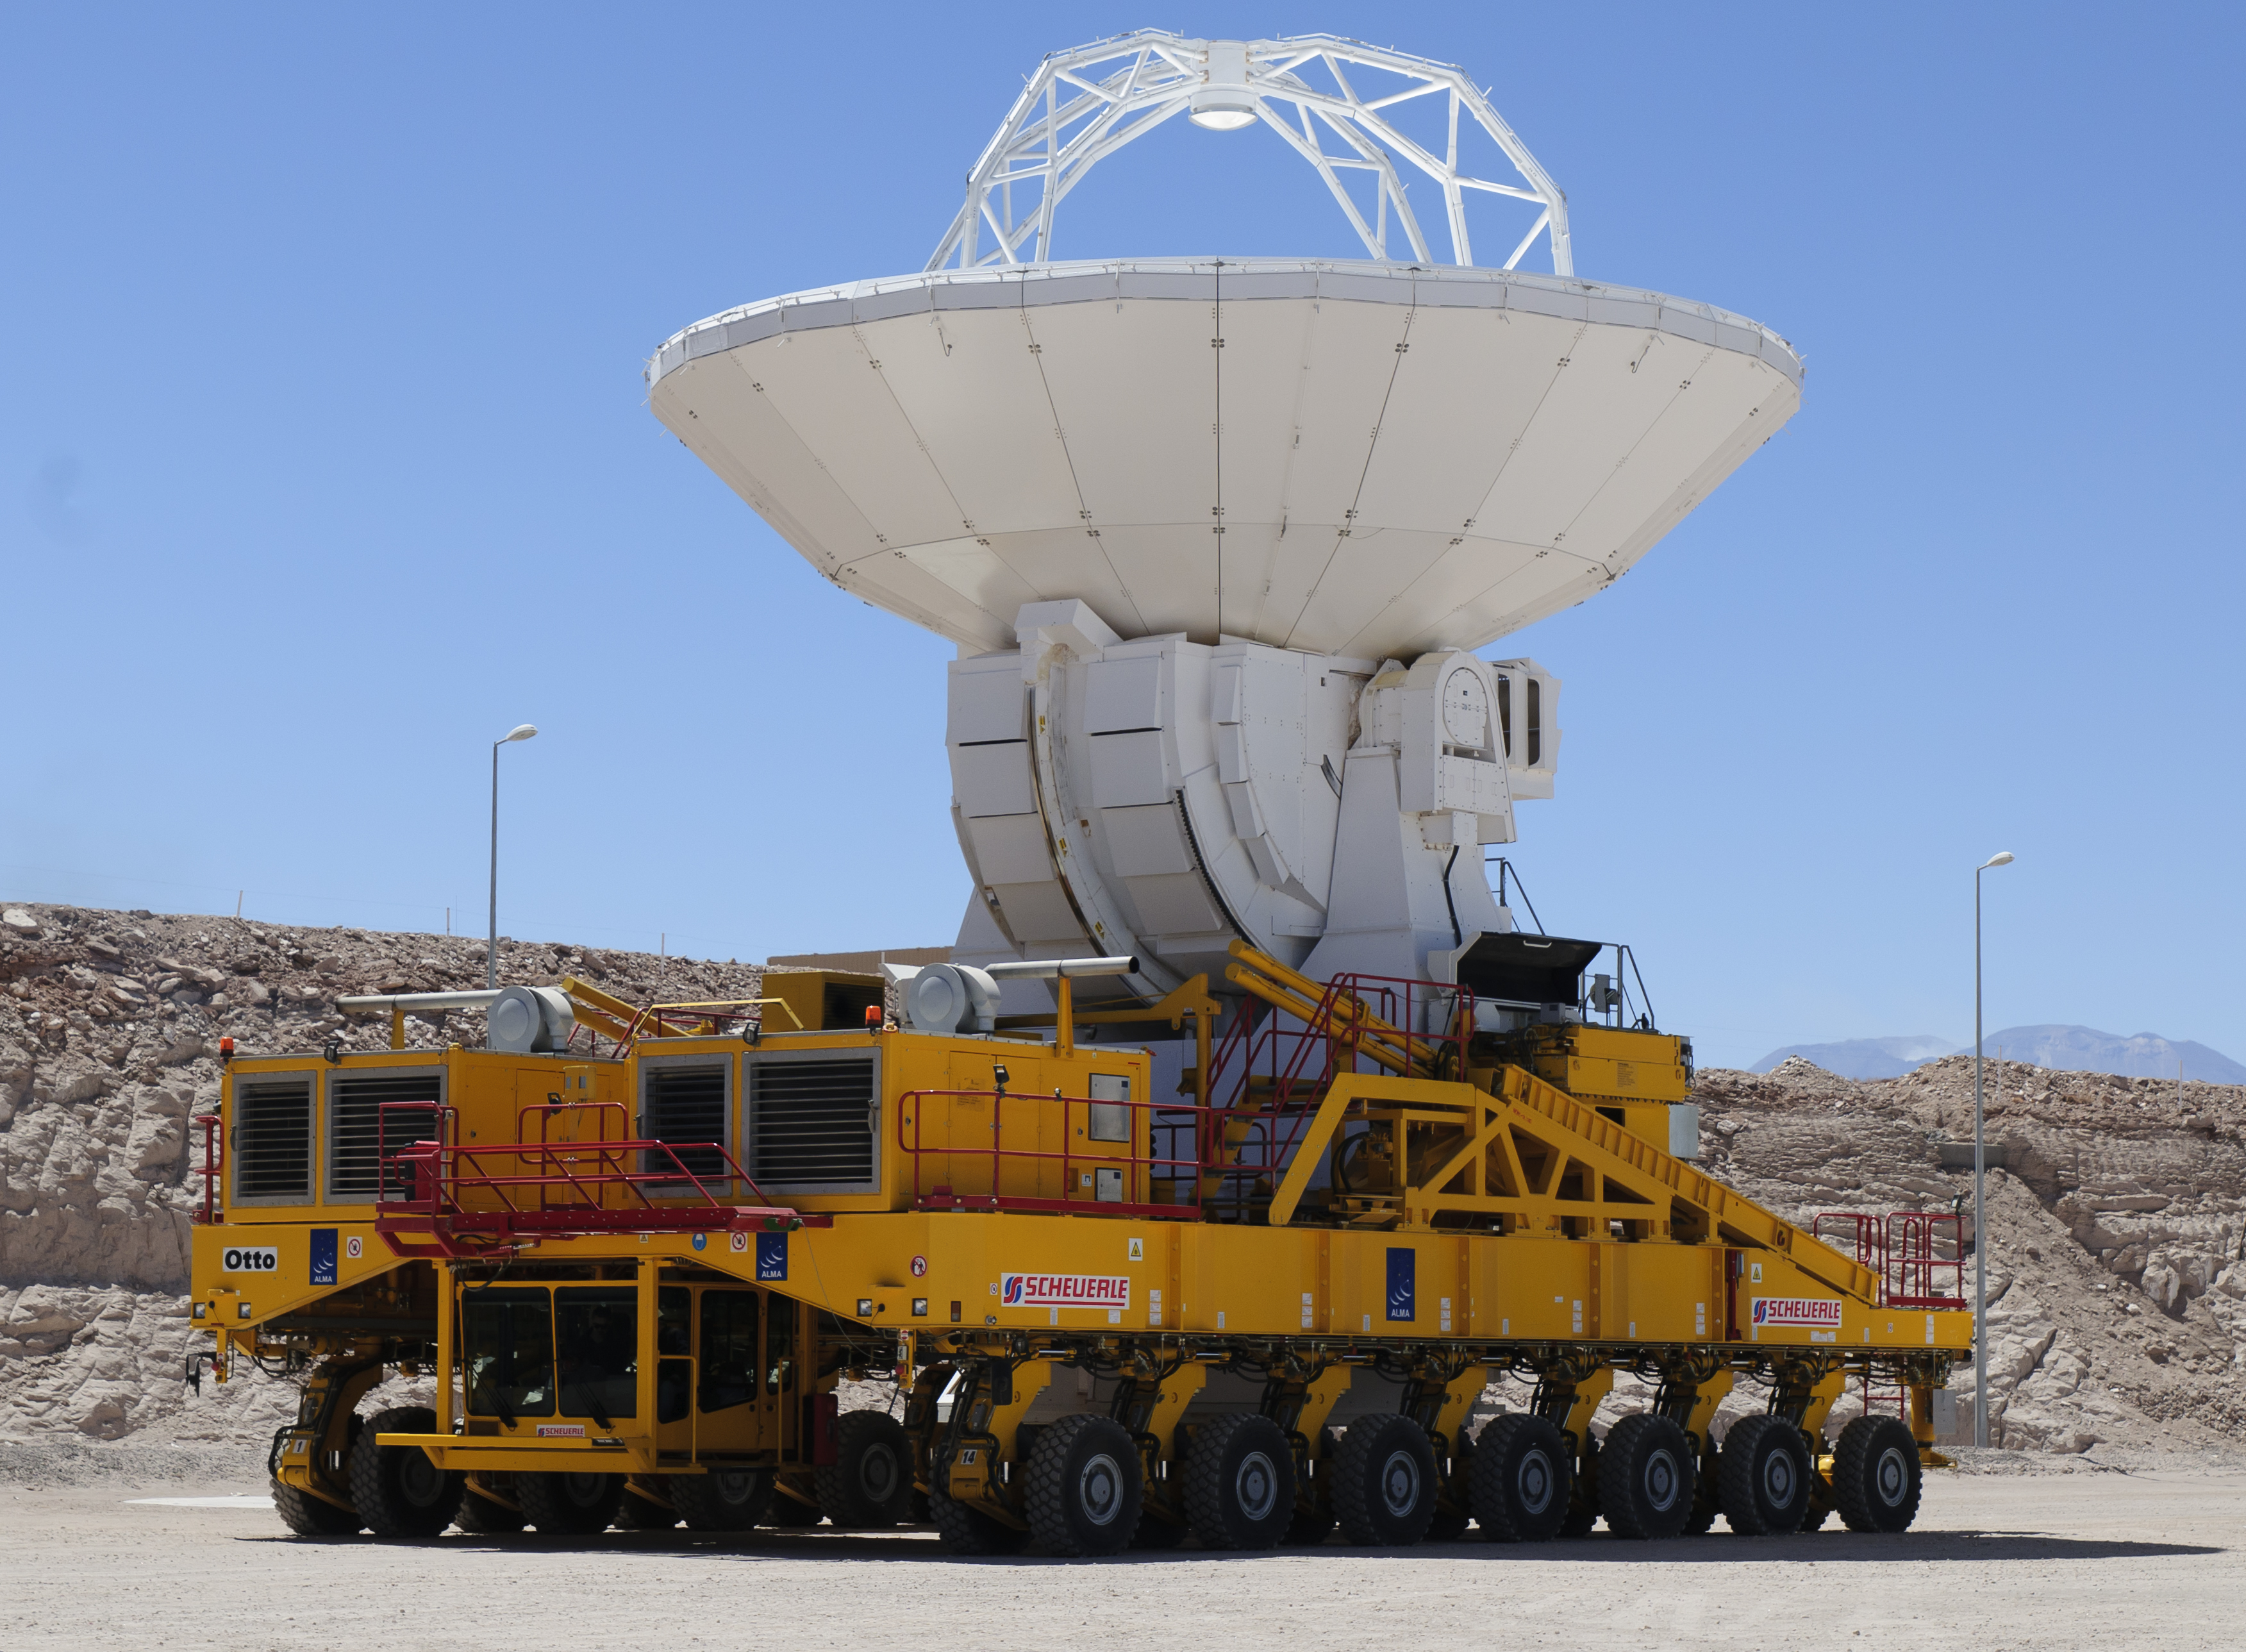
asphalt, transport, vehicle, nikon, electricity, chile, eso, sanpedrodeatacama, d300, osf, freight transport, construction equipment